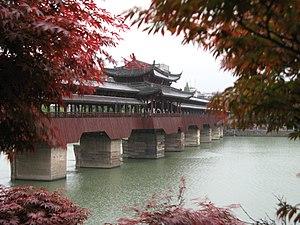
Le pont de Xinjin, est un ancien pont couvert chinois. Il est situé à Yongkang, dans la province de Zhejiang, en République populaire de Chine.
Yongkang est une ville de la province du Zhejiang en Chine. C'est une ville-district placée sous la juridiction administrative de la ville-préfecture de Jinhua.